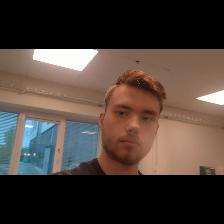
Label: Human